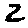
Label: 2